BBÖ 214

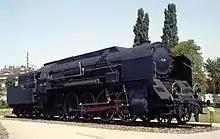
12.10 in the Technical Museum, Vienna in 1980

The 12.10 was the only one that remained for posterity. It was left to the Austrian Railway Museum and initially stored in a sheltered boiler house. In the 1970s it was erected as a memorial together with other historically significant steam locomotives (including the 310.23) in a locomotive park at the Vienna Technical Museum. After the locomotive park was closed as part of a restructuring of the Technical Museum, it was transferred to the Strasshof Railway Museum in Lower Austria in 1999, where it was exhibited as a non-operational exhibit. On October 19, 2018, the locomotive was moved by heavy transporter to Korneuburg. The external restoration began there, and in 2019 it was originally supposed to be exhibited in Wiener Neustadt as part of the state exhibition. However, since the 12.10 is not a Wiener Neustädter Lokomotivfabrik locomotive, it was ultimately dispensed with. It was transferred to the Technical Museum in Vienna in October 2019 and has been open to the public again in the West Hall since September 2020.